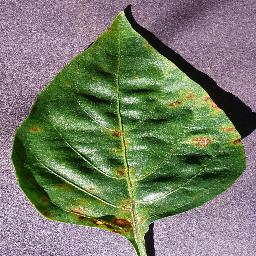
Label: Pepper,_bell___Bacterial_spot